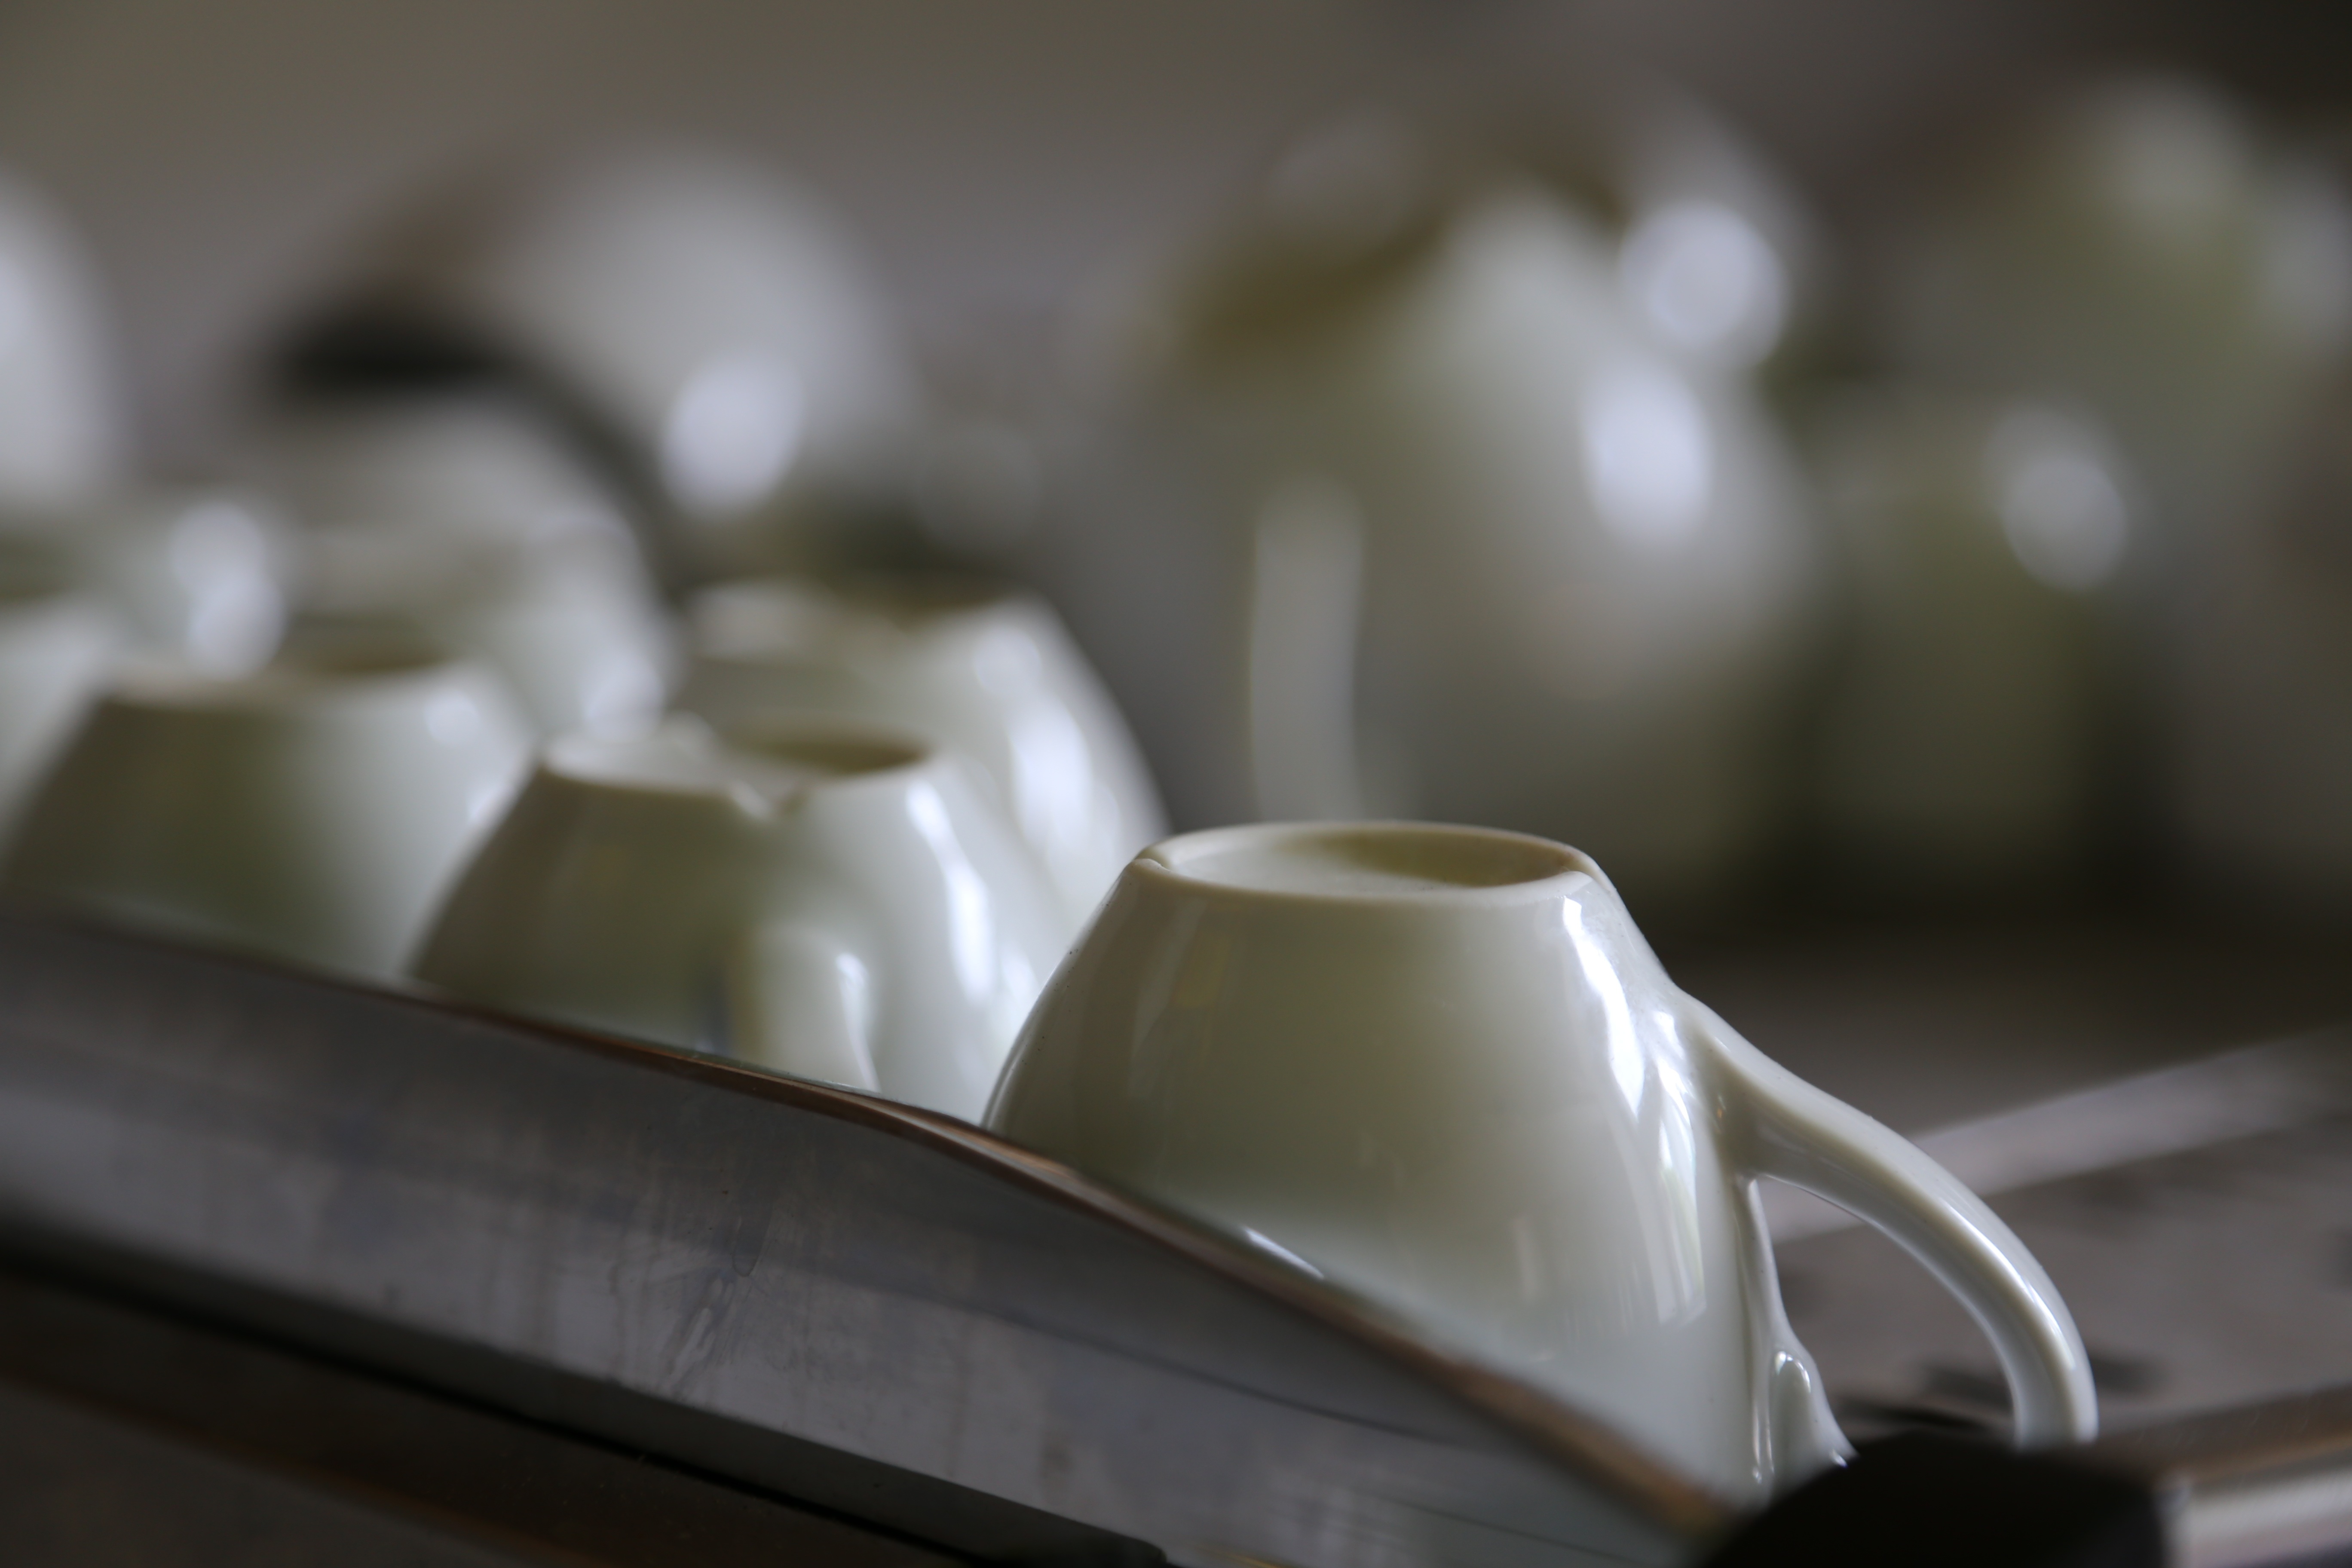
cafe, coffee, light, white, glass, food, lighting, teacup, close up, macro photography, a cup of coffee, dish machine, pocelana